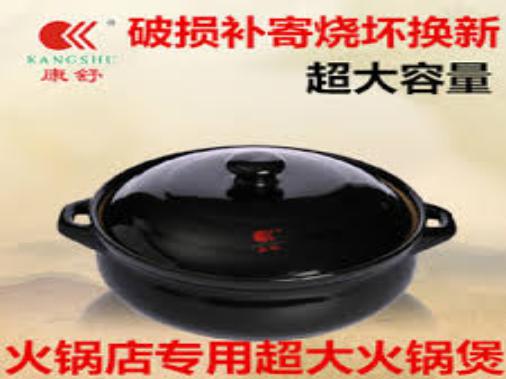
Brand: kangshu
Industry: Others